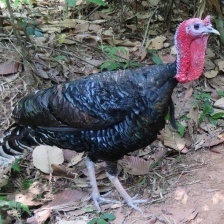
Species: WILD TURKEY
Scientific name: MELEAGRIS GALLOPAVO